Citizens State Bank of Henry

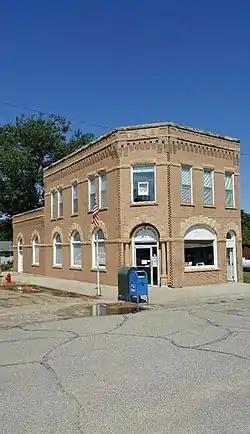

The Citizens State Bank of Henry, located at Main and 2nd Streets in Henry, South Dakota, was built in 1905. It is Early Commercial in style. It was listed on the National Register of Historic Places in 1997.